Beta Aurigae

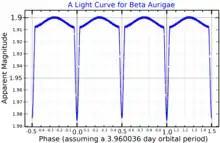
A light curve for Beta Aurigae, plotted from data published by Southworth "et al." (2007)

Beta Aurigae is a binary star system, but it appears as a single star in the night sky. The two stars are metallic-lined subgiant stars belonging to the A-type stellar classification; they have roughly the same mass and radius. A-type entities are hot stars that release a white hued light; these two stars burn brighter and with more heat than the Sun, which is a G2-type main sequence star. The pair constitute an eclipsing spectroscopic binary; the combined apparent magnitude varies over a period of 3.96 days between +1.89 and +1.94, as every 47.5 hours one of the stars partially eclipses the other from Earth's perspective. The two stars are designated Aa and Ab in modern catalogues, but have also been referred to as components "1" and "2" or "A" and "B".